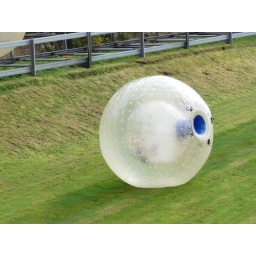
People (not us) Zorbing down a steep hill - rolling around inside the inflatable hamster ball filled with water!